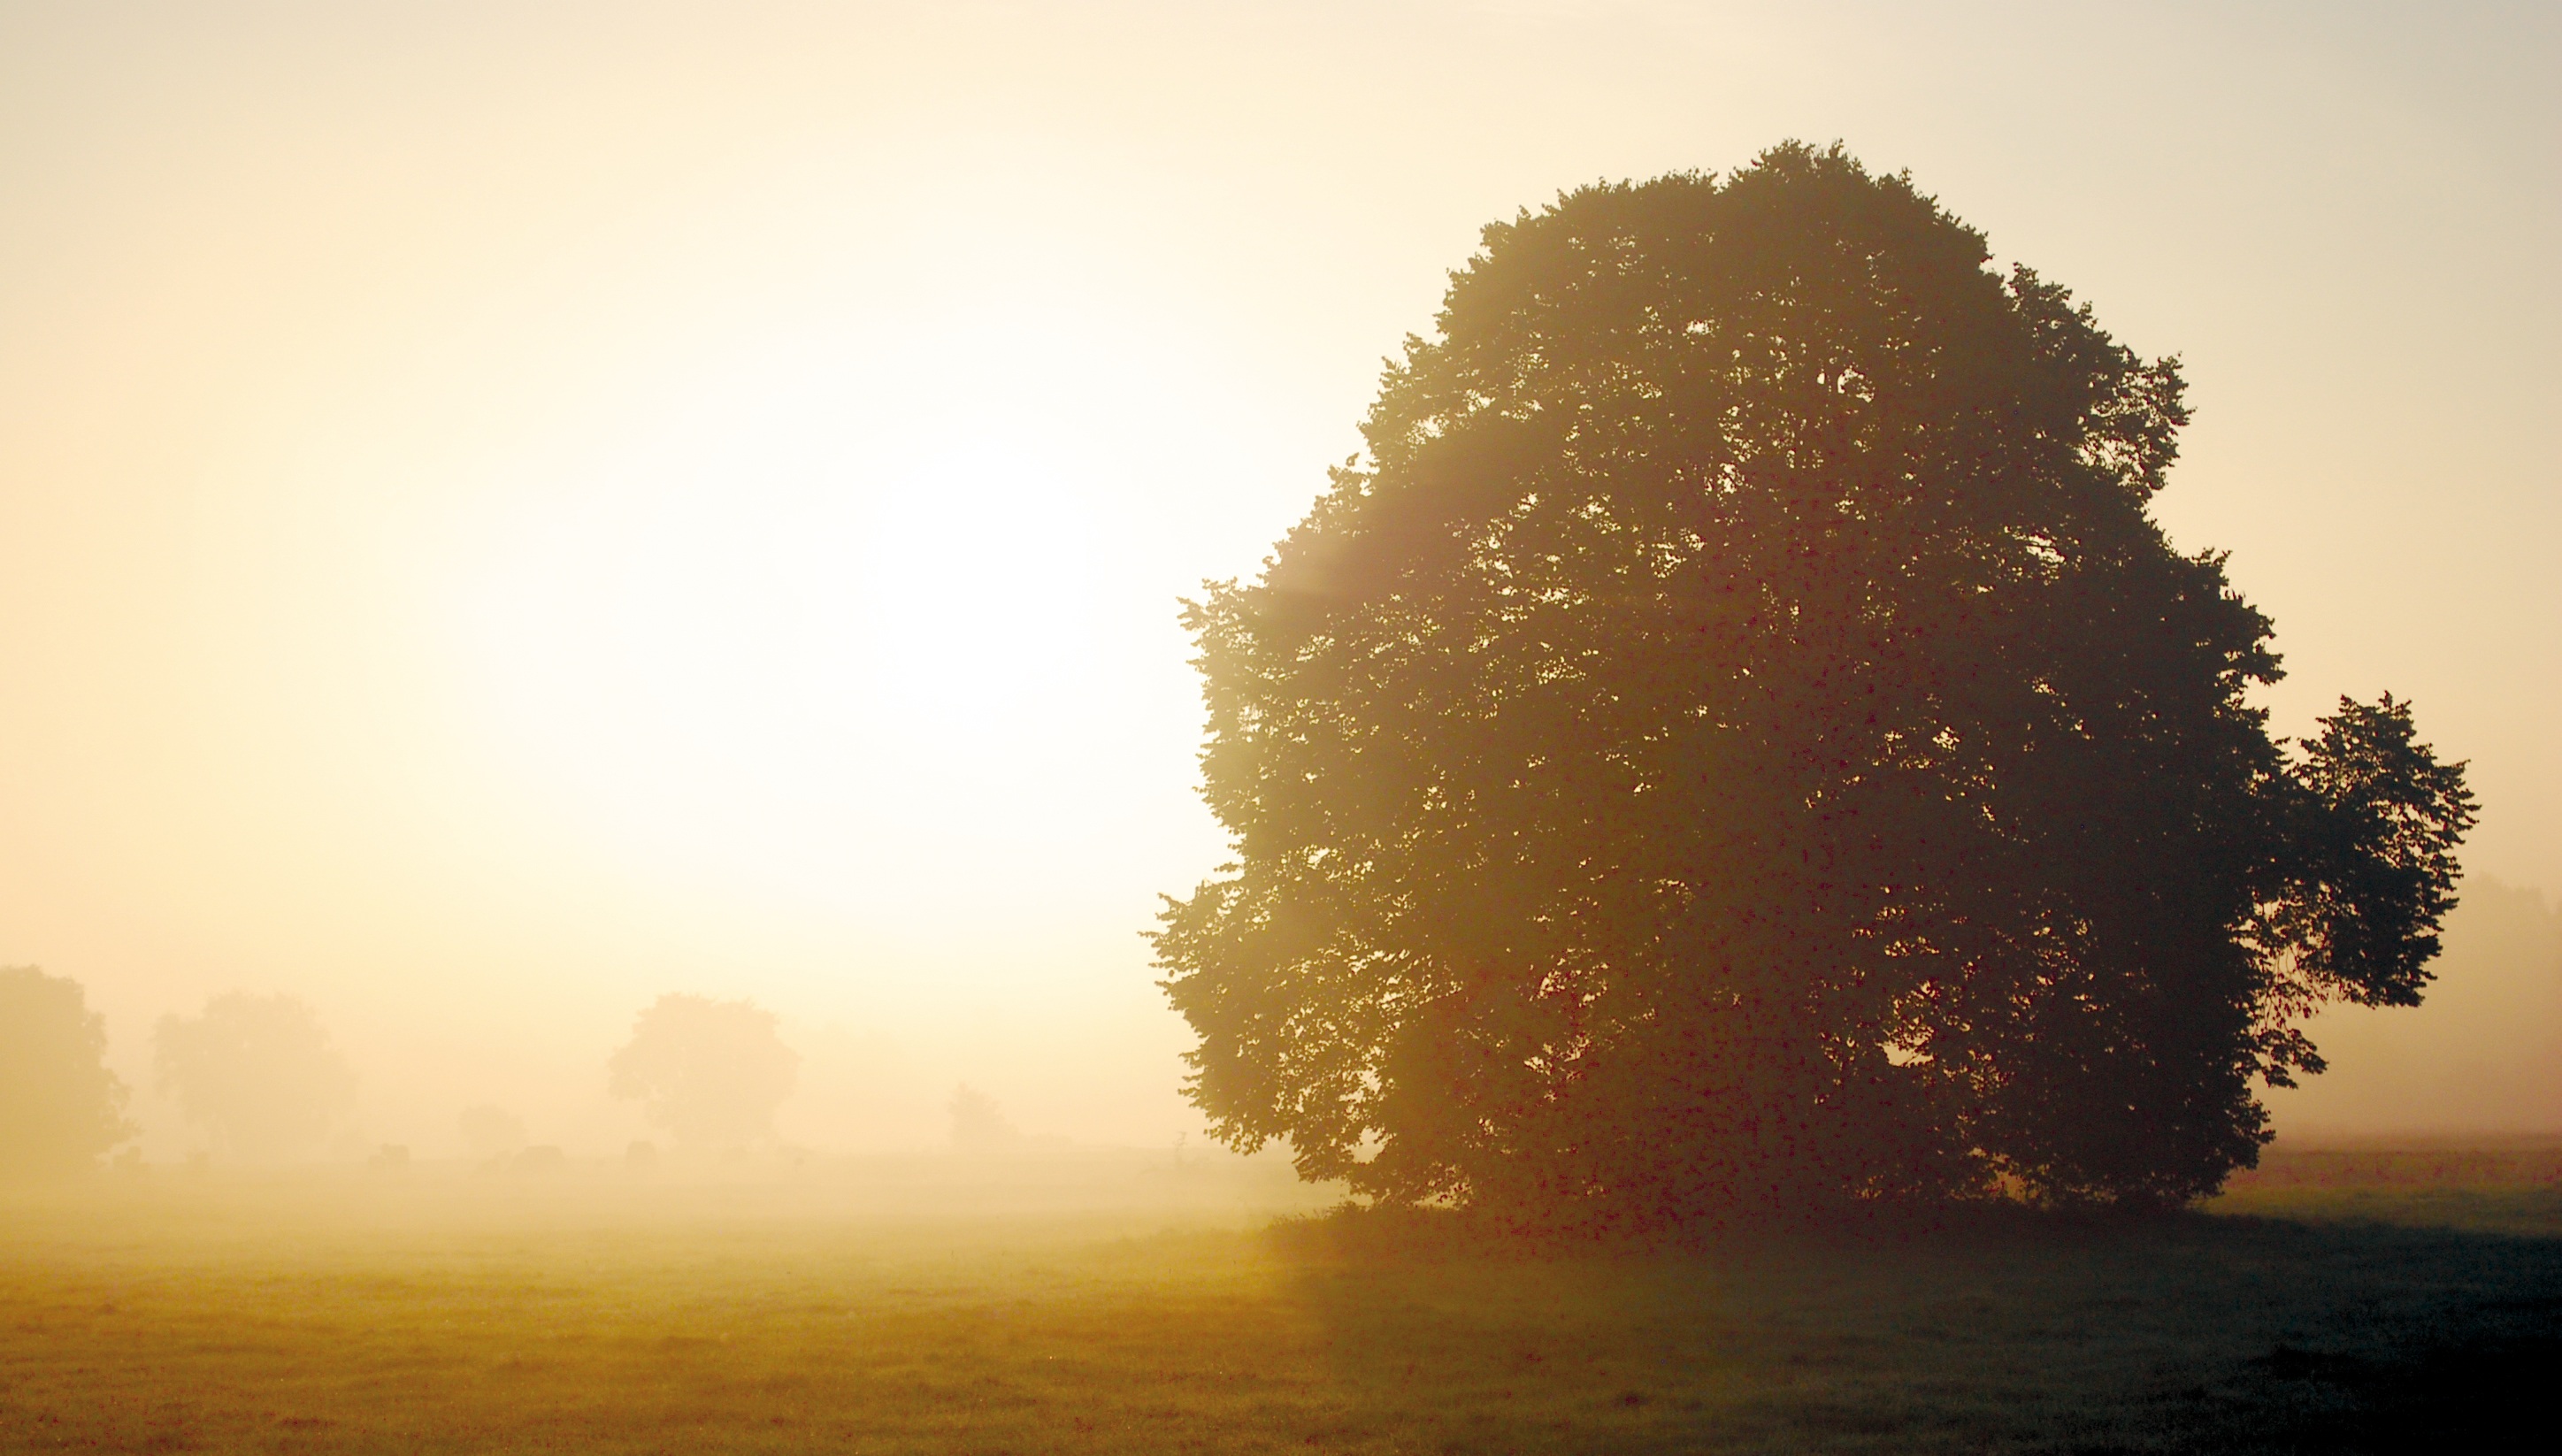
landscape, tree, nature, horizon, sky, sun, fog, sunrise, sunset, mist, sunlight, morning, dawn, atmosphere, foggy, dusk, evening, autumn, weather, haze, romance, romantic, beautiful, mood, idyll, morning hour, morning sun, autumn weather, atmospheric phenomenon